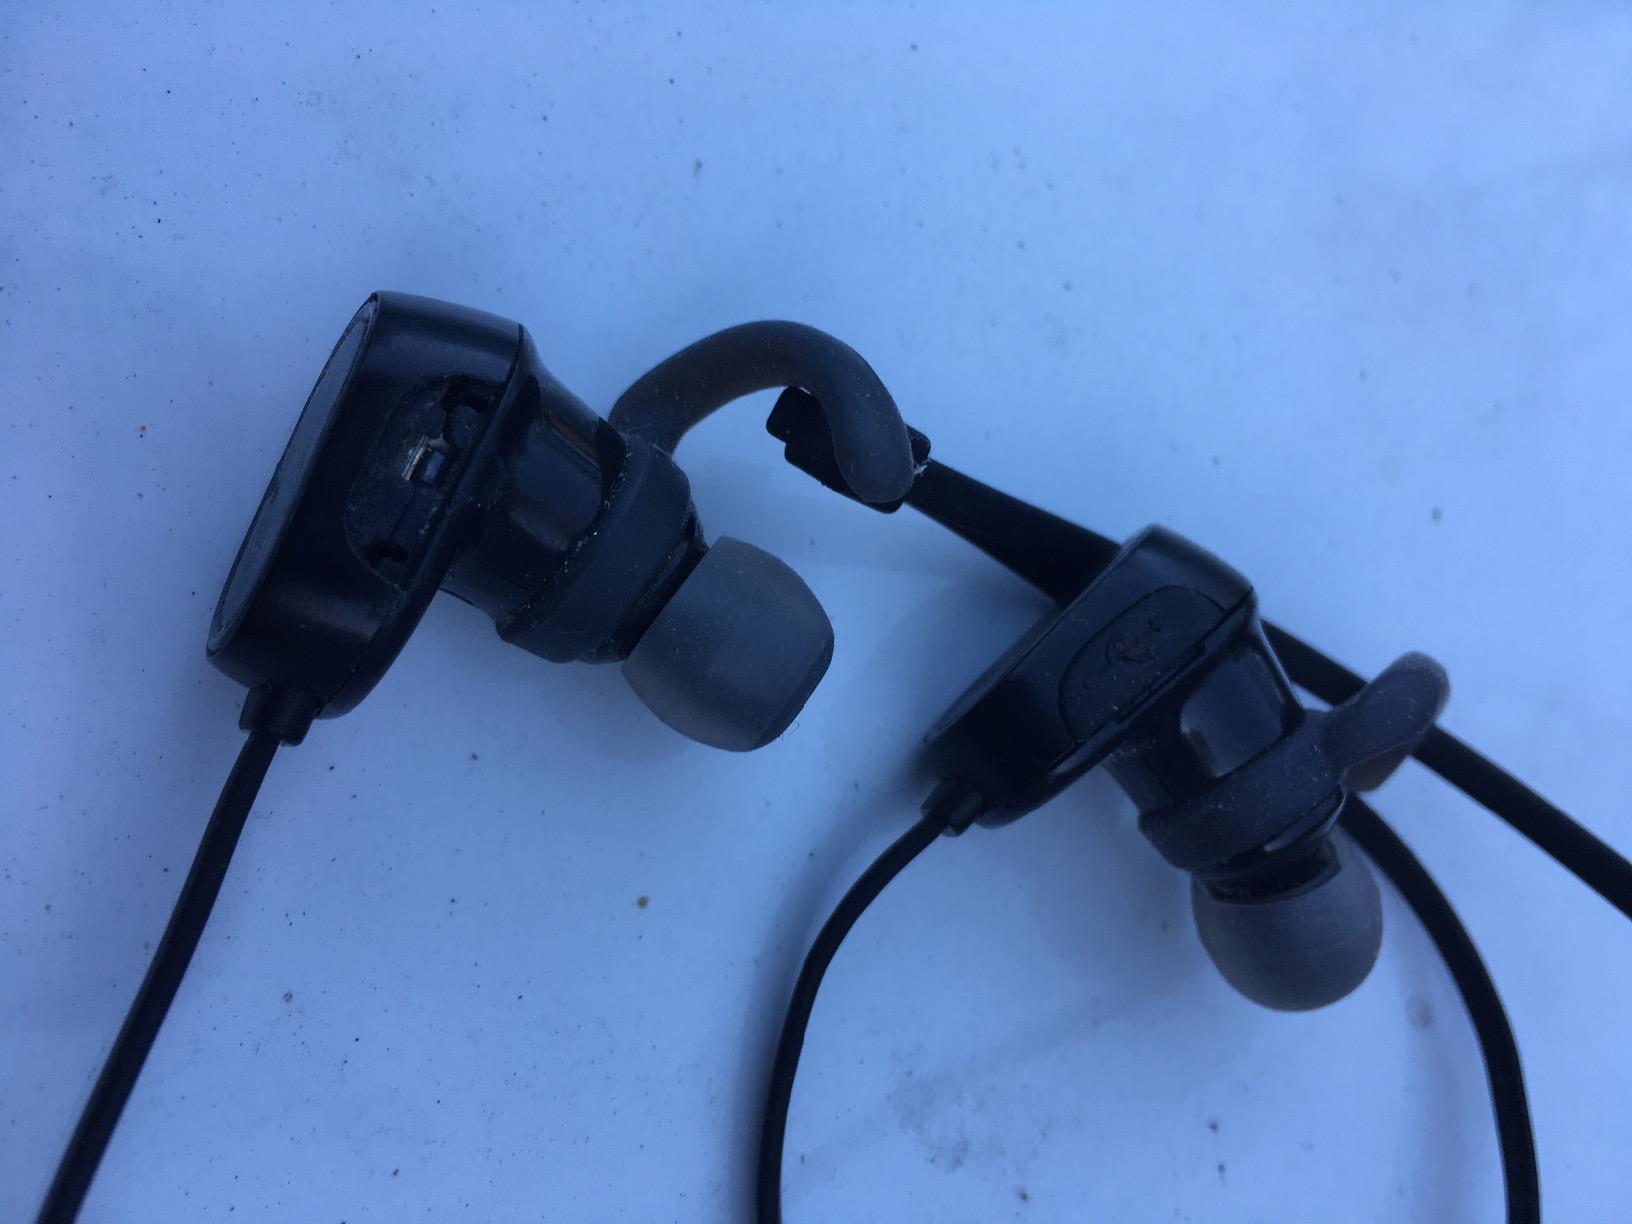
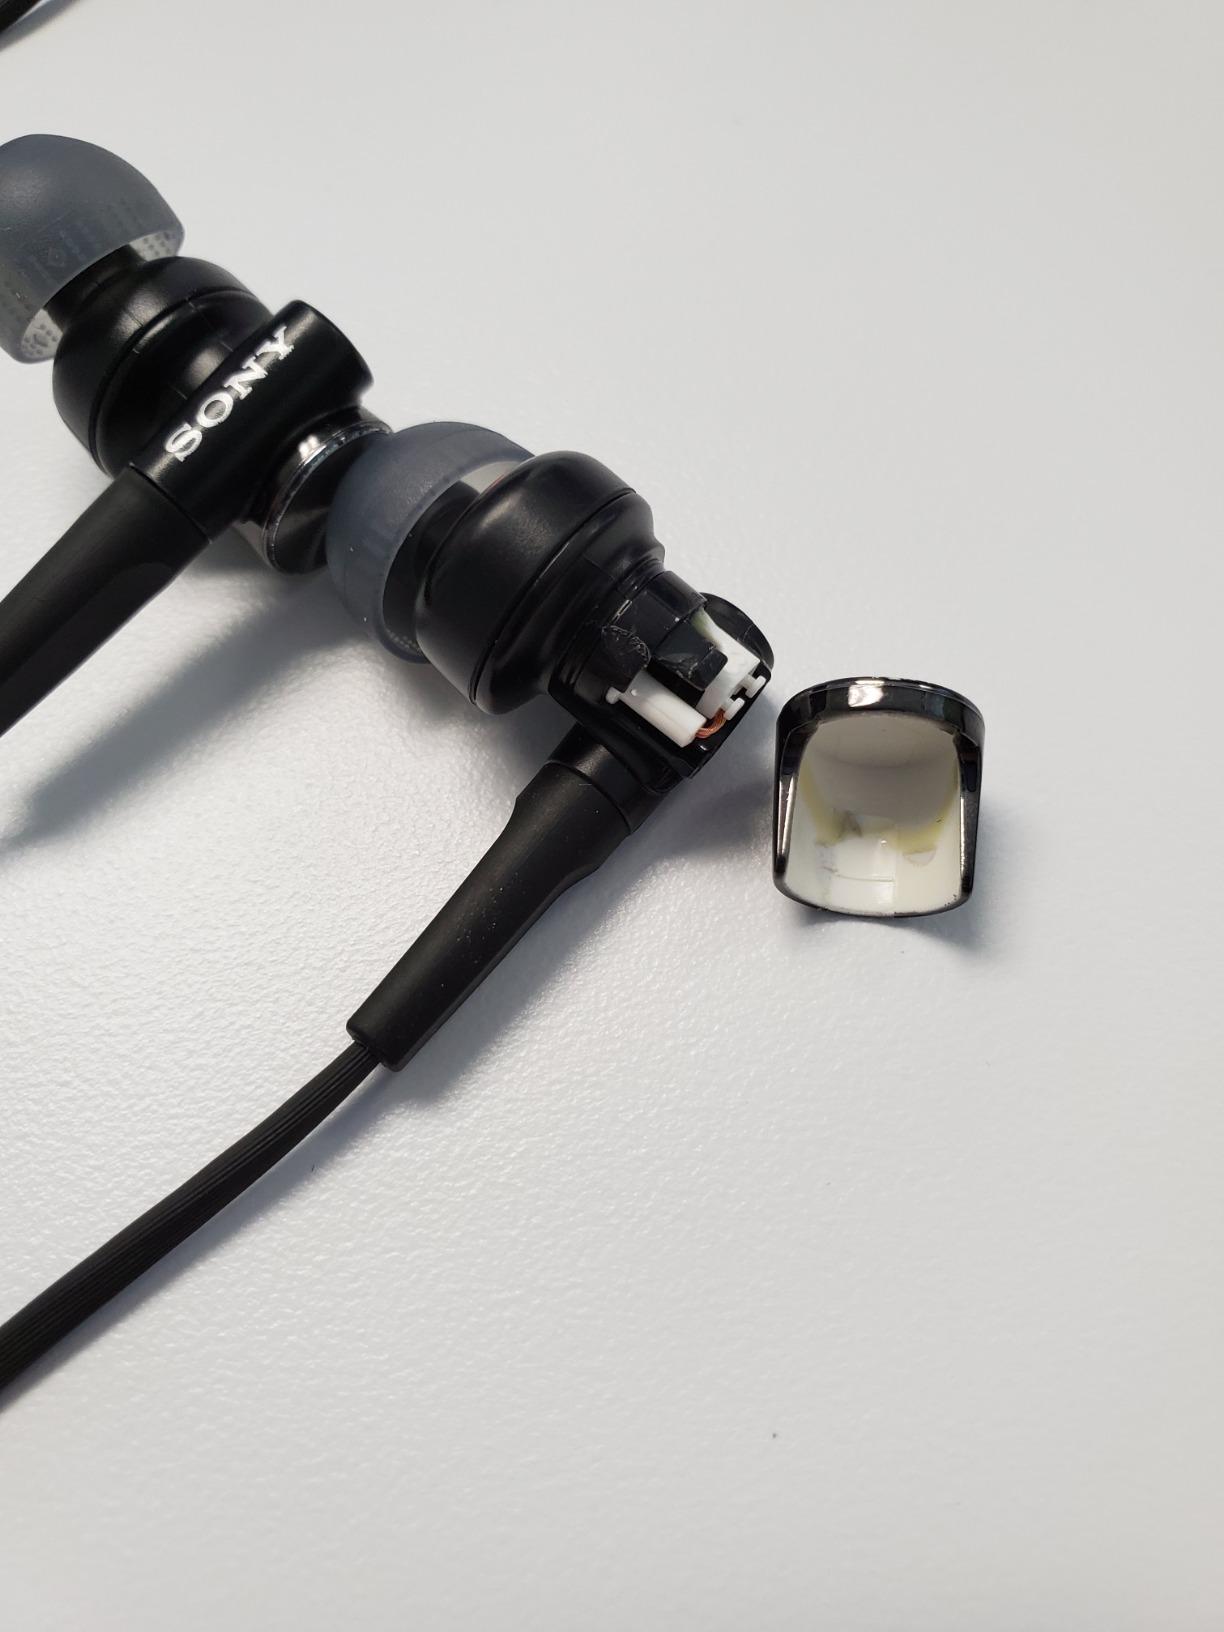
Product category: headphones
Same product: no